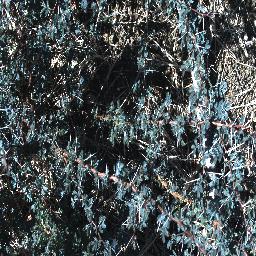
Label: prickly_acacia